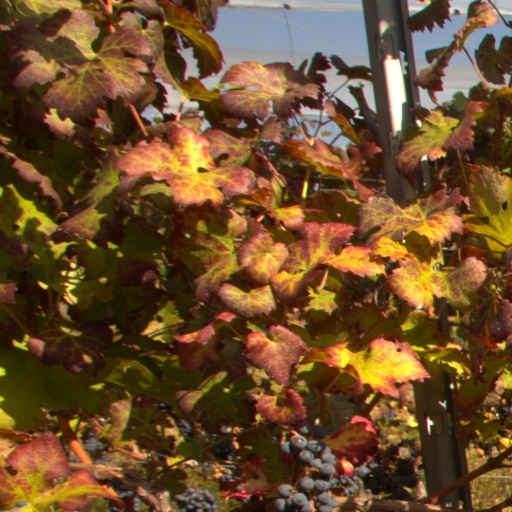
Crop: grape